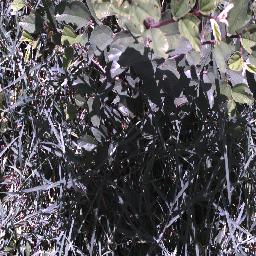
Label: chinee_apple